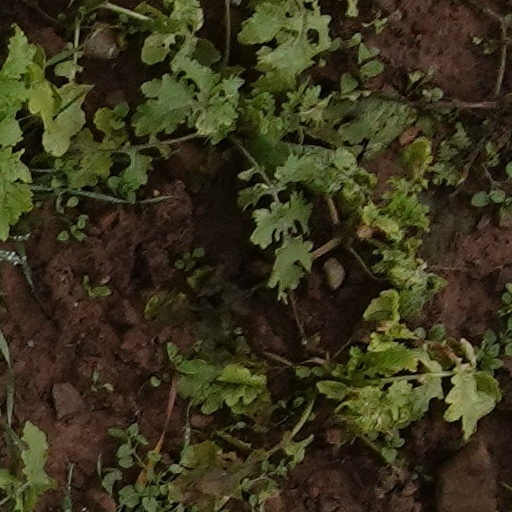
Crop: wheat